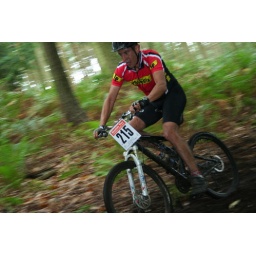
Gorrick Mountain Bike Event Minley Manor Yateley XC cross country Course- Taken by my 12 year old son Rowan.